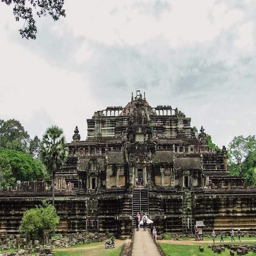
the mystery of temple solved